List of accolades received by Dabangg

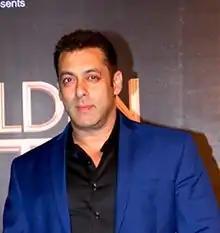
Salman Khan received several awards and nominations for this film

"Dabangg" is a 2010 Indian Hindi-language action comedy film directed by Abhinav Singh Kashyap (in his directorial debut) and produced by Arbaaz Khan (in his debut as a film producer) and Malaika Arora Khan under Arbaaz Khan Productions, with Dhilin Mehta serving as the co-producer and distributor of the film under Shree Ashtavinayak Cine Vision banner. Khan's elder brother Salman Khan starred in the lead role, with Sonakshi Sinha (in her acting debut) as the female lead, Sonu Sood playing the antagonist and himself featuring in a supporting role. Other actors who feature in supporting roles are Om Puri, Dimple Kapadia, Vinod Khanna, Anupam Kher, Mahesh Manjrekar and Mahie Gill. Besides producing the film, Malaika also appears in the item number "Munni Badnaam Hui". Set in the Indian state of Uttar Pradesh, "Dabangg" tells the story of a fearless police officer, Chulbul Pandey (Khan) and his troubled relationship with his stepfather and half-brother.